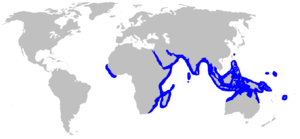
La raie porc-épic ou pastenague sans dard est une espèce de raie tropicale de la famille des Dasyatidae.